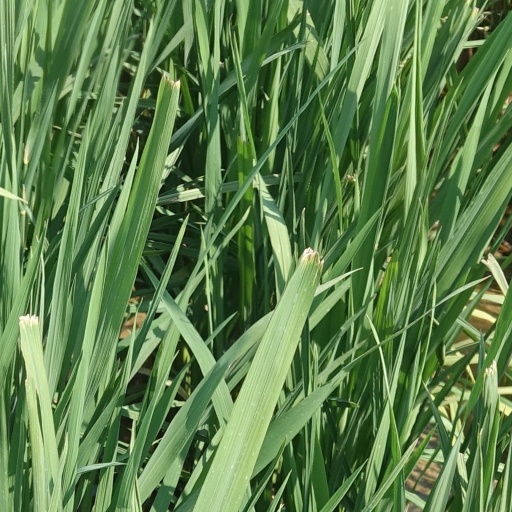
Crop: rice